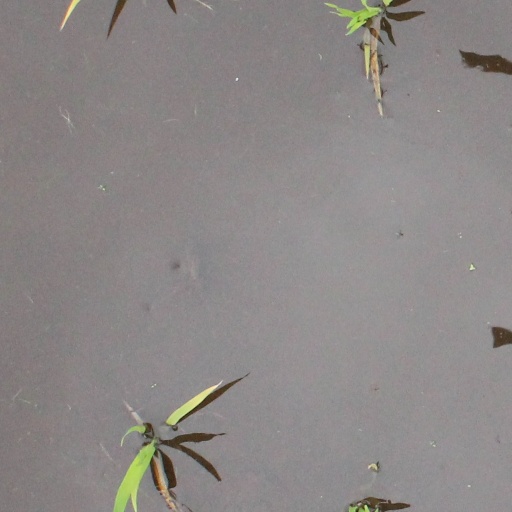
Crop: rice